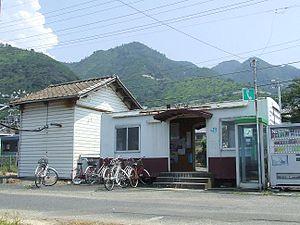
La gare de Minoura sur la ligne de train Yosan, à Kan'onji dans la préfecture de Kagawa au Japon 日本語: JR予讃線箕浦駅の駅舎写真